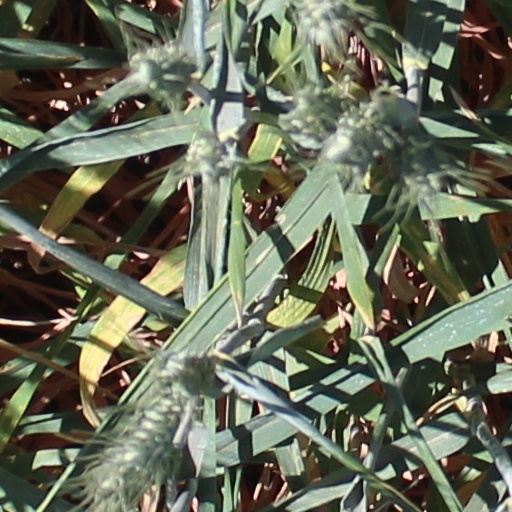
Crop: wheat